William Joseph Taylor

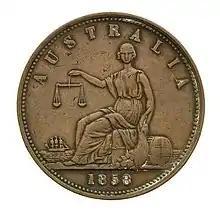
Kangaroo Office token

The Kangaroo Office was intended to be Australia's first privately run mint. Taylor had realised that gold could be purchased from the Ballarat goldfields at reduced prices and potentially used to mint gold coins and release them for their higher value in London. These coins looked more like weights, so they could bypass currency laws and restrictions; their dies were dated 1853. In order to raise the money for the venture, Taylor formed a partnership with colleagues Hodgkin and Tyndall - together they raised £13,000 to cover costs and initial outlay. They chartered a vessel, called "The Kangaroo", to transport the press, the dies and two employees, Reginald Scaife and William Brown to Australia. They arrived at Hobsons Bay on 25 October 1853, unfortunately the press was too heavy to move and Scaife and Brown had to dismantle it in order to transport it to the site of the new mint.